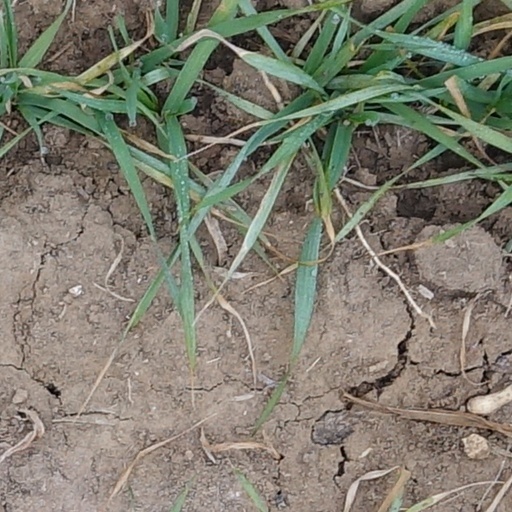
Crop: wheat